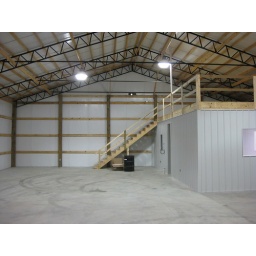
office within shop building